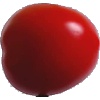
Label: Tomato 4